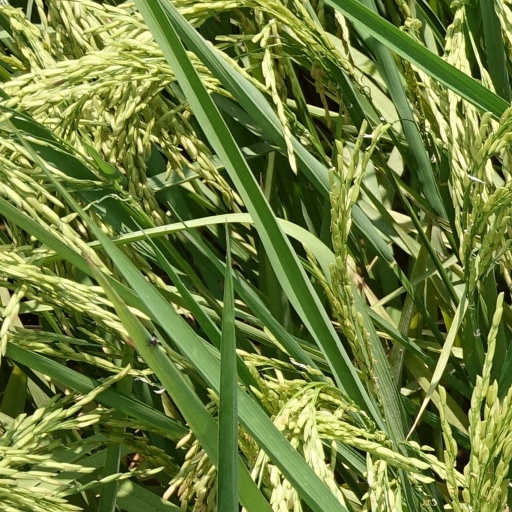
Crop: rice